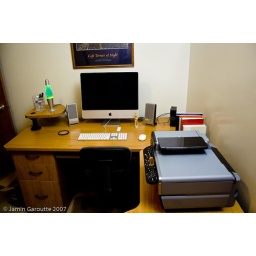
Here's my workplace--Recent addition includes a Wacom Intuos 4x6 Tablet, located in the pull-out keyboard drawer